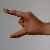
The image shows a hand gesture representing the letter 'Z' in Indian Sign Language.